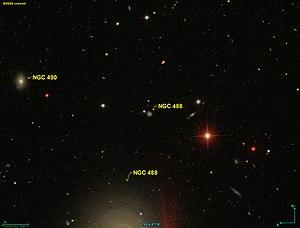
Image créée à l'aide du logiciel Aladin Sky Atlas du Centre de Données astronomiques de Strasbourg et des données de SDSS (Sloan Digital Sky Survey).
NGC 486 est une lointaine galaxie elliptique située dans la constellation des Poissons à environ 636 millions d'années-lumière de la Voie lactée. Elle a été découverte par l'astronome irlandais Bindon Blood Stoney en 1850.